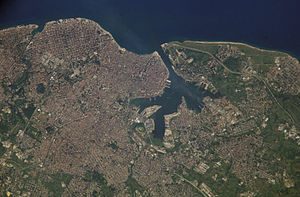
Havana / Geografi / Administrativ opdeling
Satellitbillede af Havana.
La Habana, hvis officielle navn er Ciudad de la Habana, er hovedstaden i republikken Cuba og den næststørste by i Caribien med et indbyggertal på 2,1 millioner. Det er samtidig navnet på en af Cubas provinser.